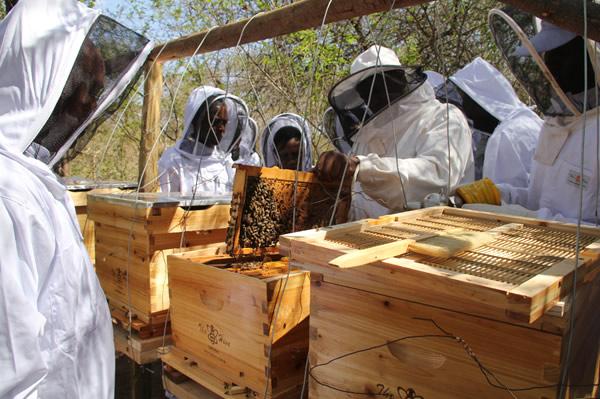
Wanaume wanaorina asali katika mavazi yao meupe pamoja na vifaa maalumu, vinavyowasaidia kujikinga na madhara yatokanayo na nyuki, wakati wakiendelea na zoezi la kuitoa katika maboma yao kwenda kuhifadhi, kuichuja na kuwauzia watumiaji.